Describe the emotion expressed in this image:  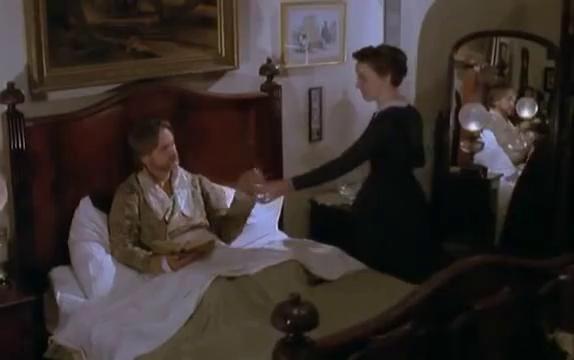
This person displays Suffering, valence and arousal with low intensity.